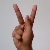
The image shows a hand gesture representing the letter 'K' in Indian Sign Language.